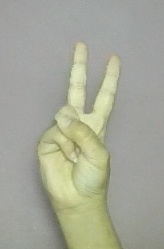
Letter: taa